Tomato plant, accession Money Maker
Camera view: tilt-top (135 deg); turntable rotation: 150 degrees
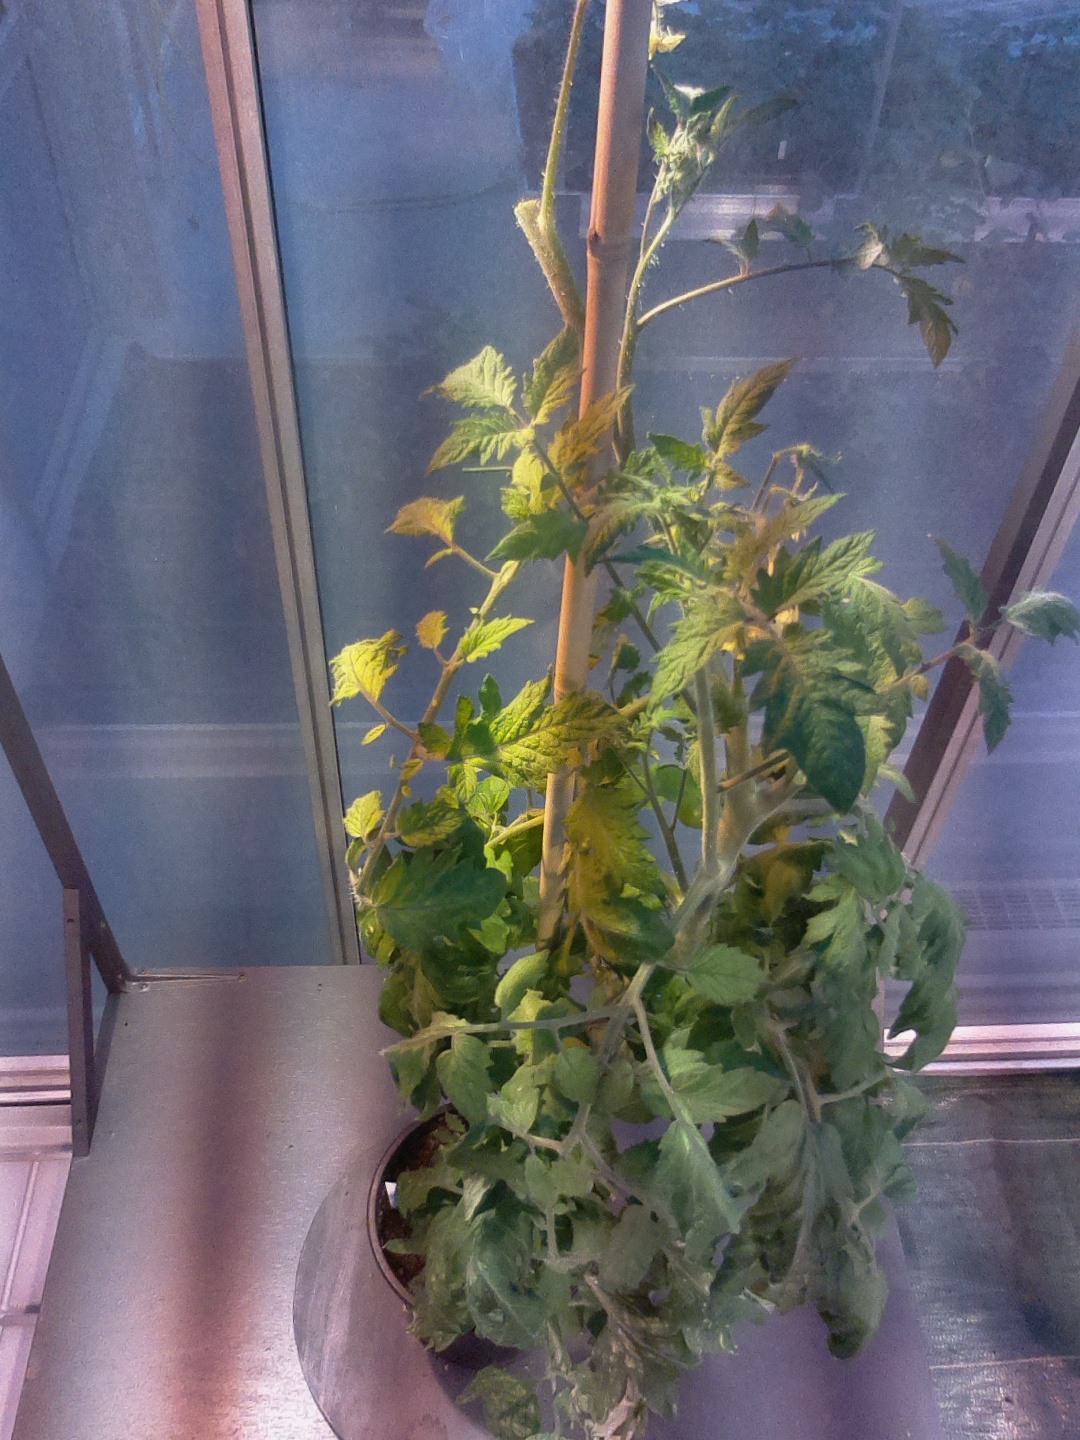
BBCH growth stage 71: 10%-20% of final fruit size